United Airlines Flight 863

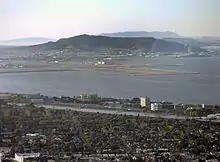
This photograph, taken from a blimp over Burlingame, California (foreground), shows the runways at SFO (in the middle of the picture) and their proximity to San Bruno Mountain (in the background).

By later accounts, the plane narrowly cleared San Bruno Mountain by only . The aircraft had approached San Bruno Mountain so closely that air traffic control radars briefly stopped detecting the aircraft. An air traffic controller in the San Francisco tower was conversing with one of her colleagues and said, "... Is United 863 still ... oh there he is, he scared me, we lost radar, I didn't want to give you another airplane if we had a problem." In total, the aircraft had disappeared from radar for approximately 15 seconds. Residents in houses along the flight path, in South San Francisco, Daly City, and San Francisco, called into the airport to complain about the noise and voice their fears the aircraft was about to crash.